Doris Hill

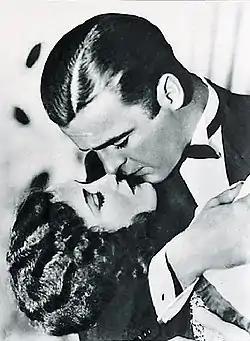
Doris Hill and Neil Hamilton in "The Studio Murder Mystery" (1929)

Hill moved to Hollywood in the mid-1920s to pursue an acting career. First working as a vaudeville dancer, she received her first film acting role in 1926 when she starred alongside George O'Hara in "The Better 'Ole". She starred in 17 films from 1926 to 1929, and unlike many silent film stars, she made a successful transition to talking films.